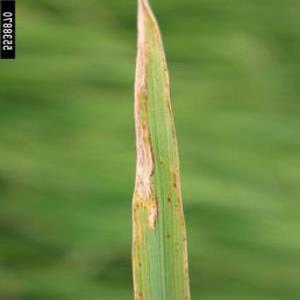
Disease: Bacterialblight